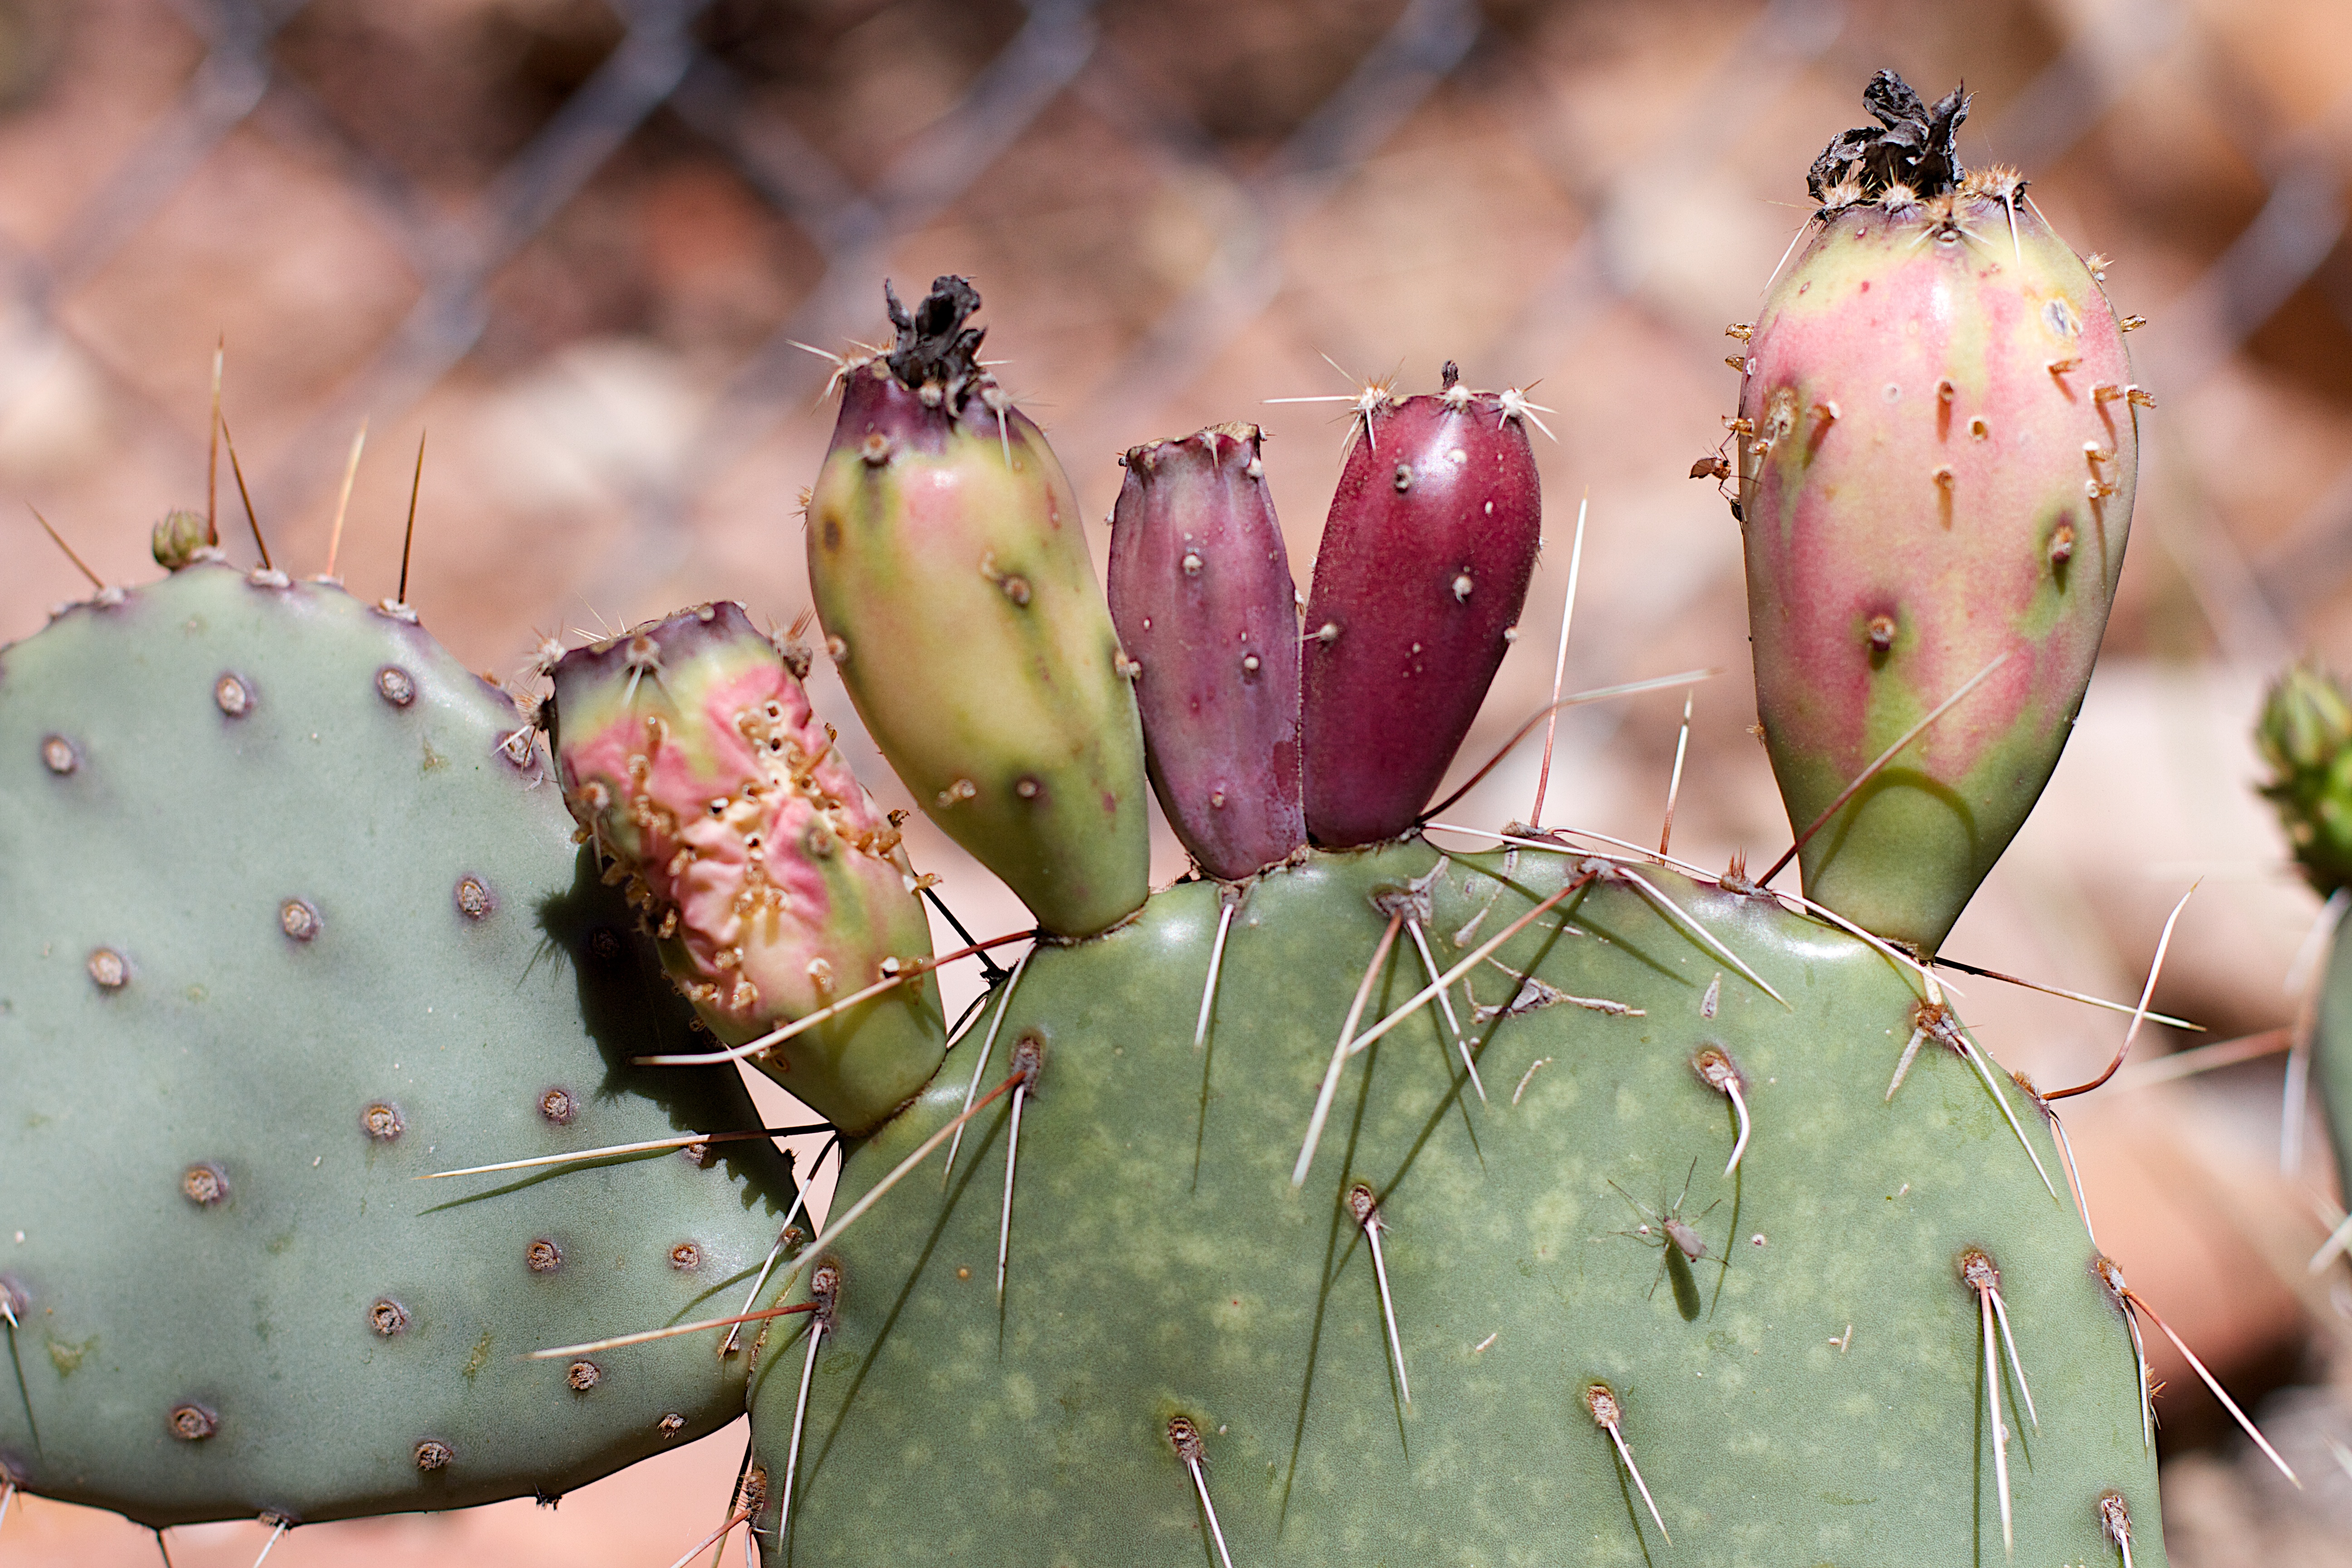
cactus, plant, flower, botany, flora, caryophyllales, flowering plant, prickly pear, plant stem, land plant, hedgehog cactus, nopal, barbary fig